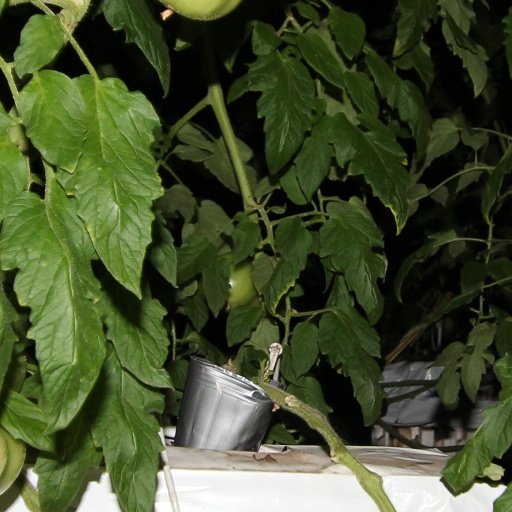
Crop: tomato